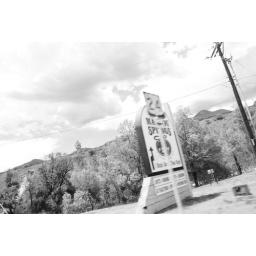
manitou springs sign covered by a highway 24 sign